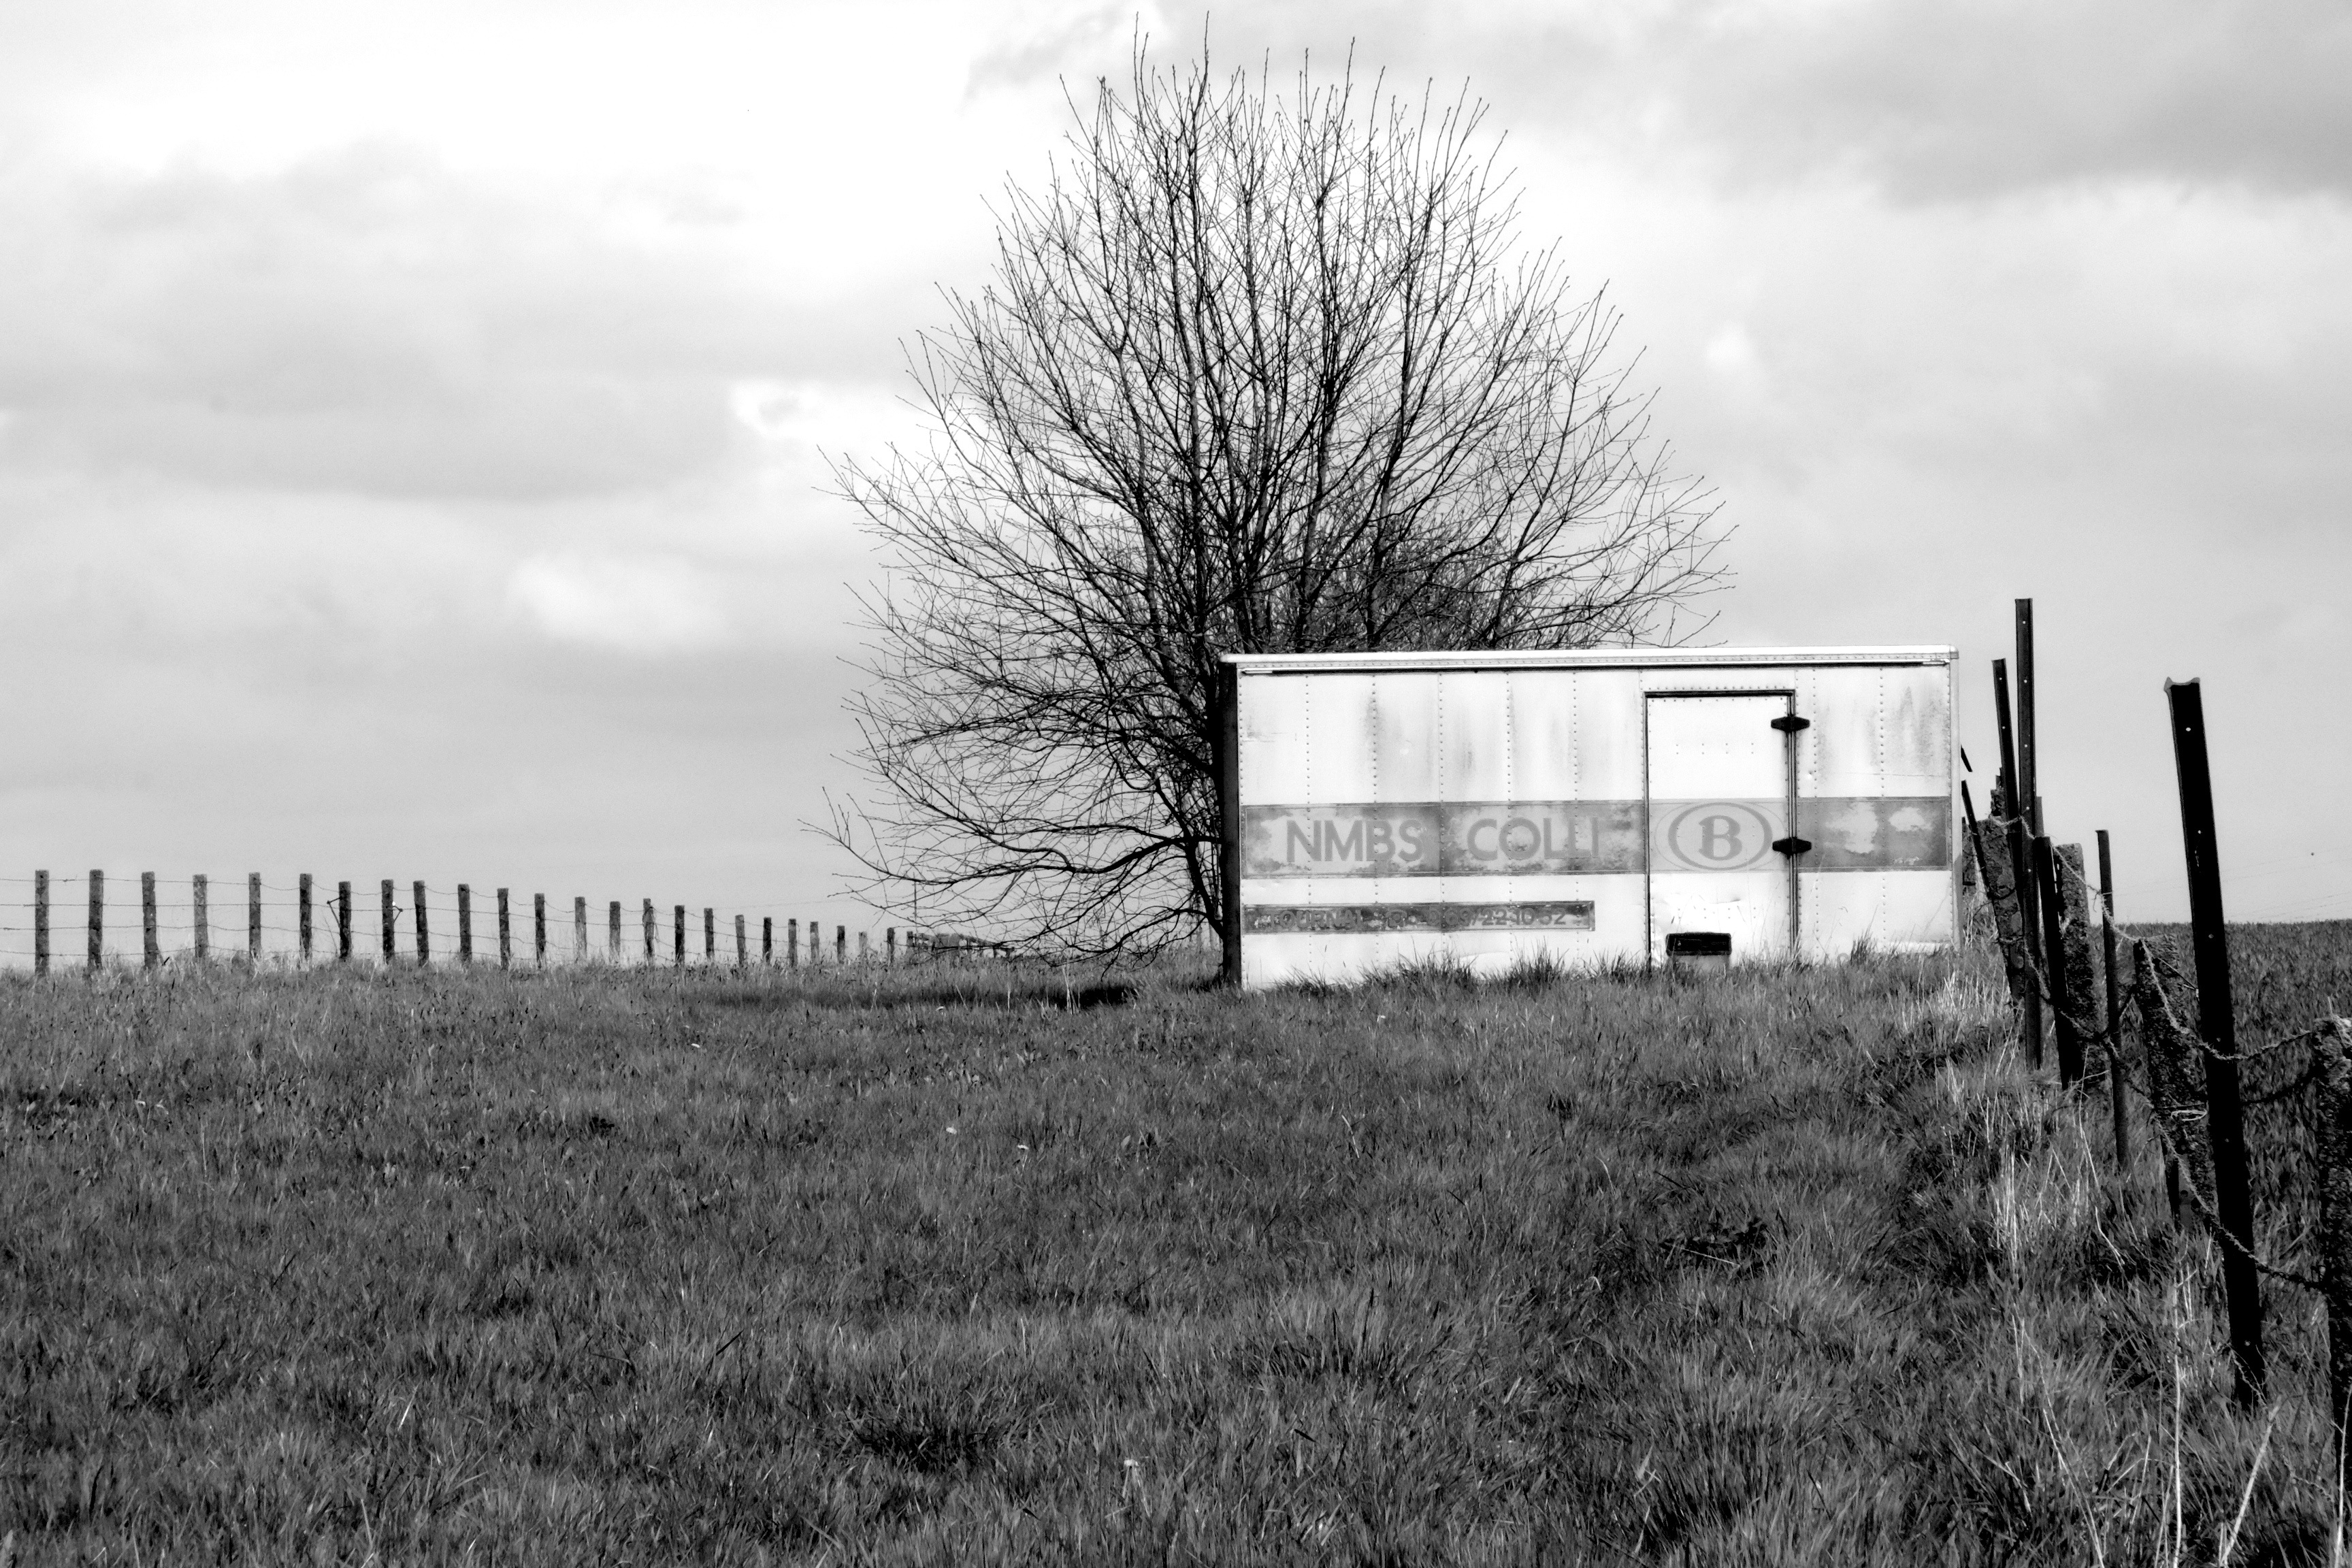
landscape, tree, grass, cloud, black and white, architecture, plant, sky, field, photography, prairie, house, building, shack, facade, contrast, monochrome, black white, cool image, cool photo, rural area, monochrome photography, land lot